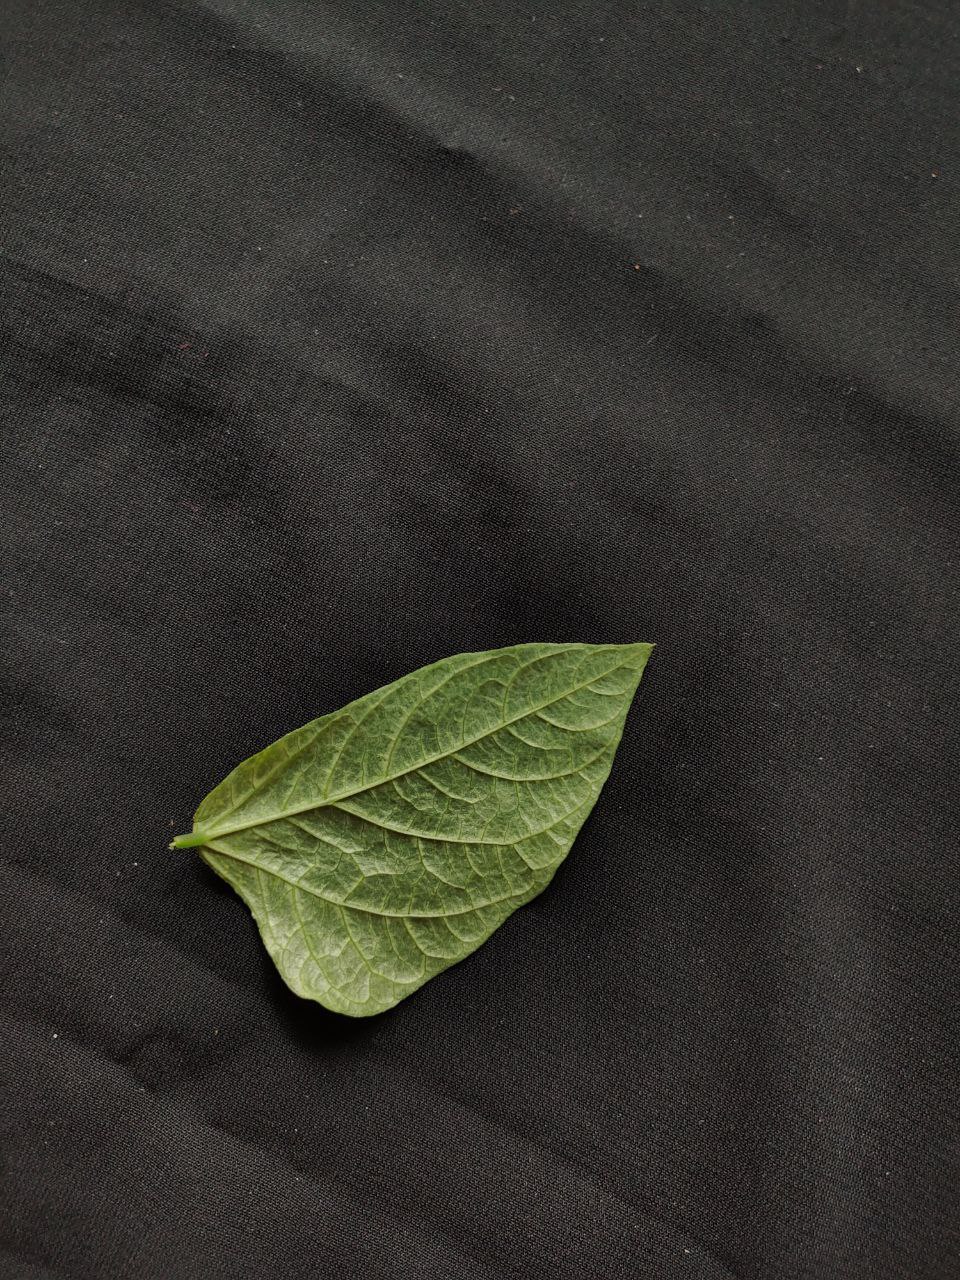
Crop: cowpea
Leaf condition: Mosaic Virus